LED display

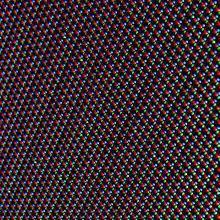
Detail view of an LED display with a matrix of red, green and blue diodes

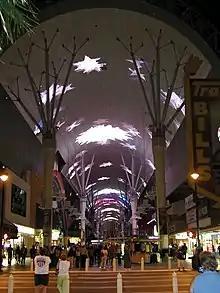
The long LED display on the Fremont Street Experience in Downtown Las Vegas, Nevada, is currently the largest in the world.

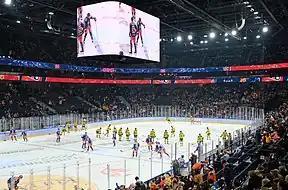
A LED video cube above the ice rink at Nokia Arena in Tampere, Finland

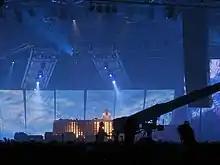
The 40m large LED display at the Armin Only event in April 2008 in the Jaarbeurs Utrecht

A LED display is a flat panel display that uses an array of light-emitting diodes (LEDs) as pixels for a video display. Their brightness allows them to be used outdoors where they are visible in the sun for store signs and billboards. In recent years, they have also become commonly used in destination signs on public transport vehicles, as well as variable-message signs on highways. LED displays are capable of providing general illumination in addition to visual display, as when used for stage lighting or other decorative (as opposed to informational) purposes. LED displays can offer higher contrast ratios than a projector and are thus an alternative to traditional projection screens, and they can be used for large, uninterrupted (without a visible grid arising from the bezels of individual displays) video walls. microLED displays are LED displays with smaller LEDs, which poses significant development challenges.